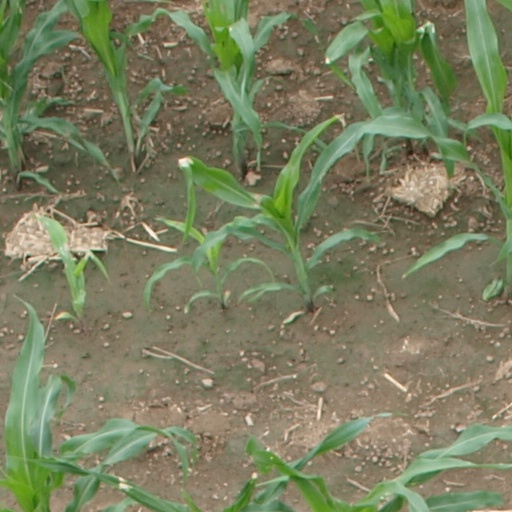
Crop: maize; corn